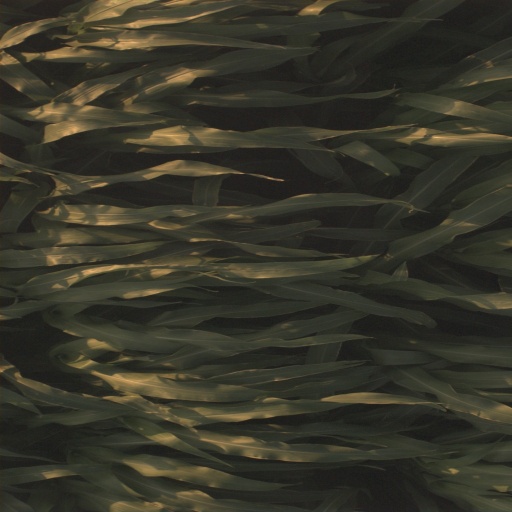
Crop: sorghum